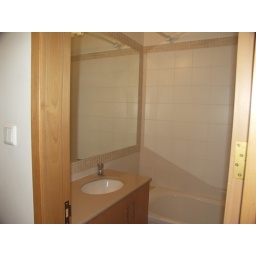
Full bath in master bedroom on second floor